Windsor lines of the London and South Western Railway

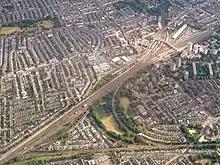
Aerial photograph of Clapham Junction; the line to Waterloo is at bottom left, and from Kensington is at bottom right; the Ludgate Junction to Longhedge Junction line snakes round at bottom centre; the Windsor line platforms are by the tower blocks at the right hand margin

At the same time the LSWR Was exploring an alternative means of getting trains to the City of London. The London Chatham and Dover Railway extended its line from Herne Hill to Ludgate Hill in 1864, and it opened a permanent Ludgate Hill station on 1 June 1865. The LCDR was financially embarrassed and was glad to give the LSWR access over its lines, and the LSWR gained use of a station in the City. The LCDR built a connecting line from the Windsor side of Clapham Junction to Factory Junction, near its Wandsworth Road station. This was authorised by act of 25 July 1864.